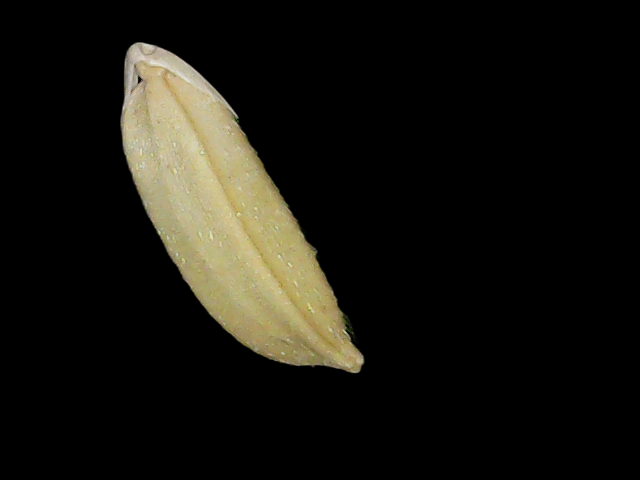
Rice variety: Br23